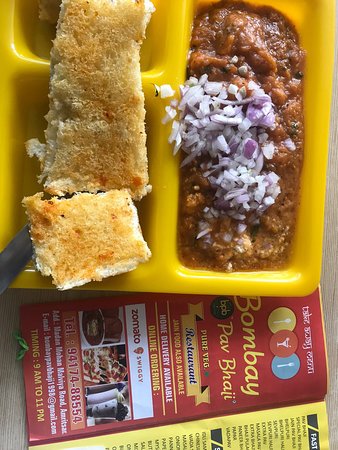
Dish: pav_bhaji